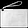
Label: Bag